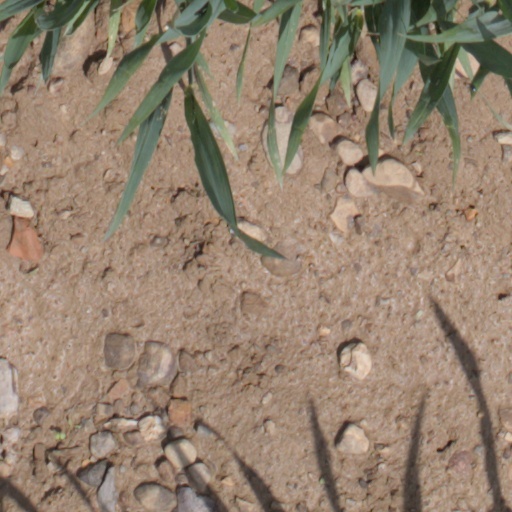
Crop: wheat